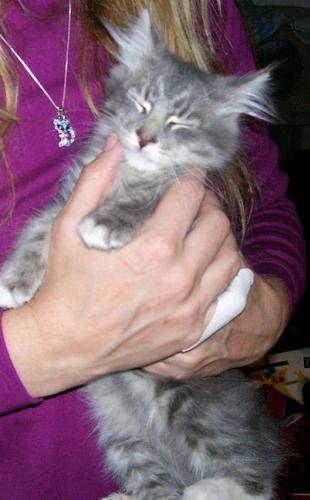
Label: cat